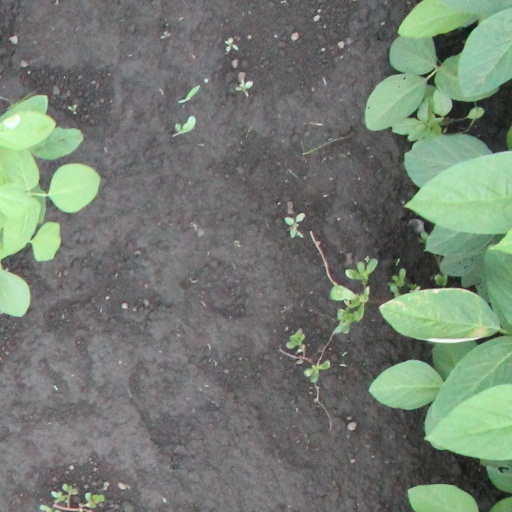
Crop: soybean